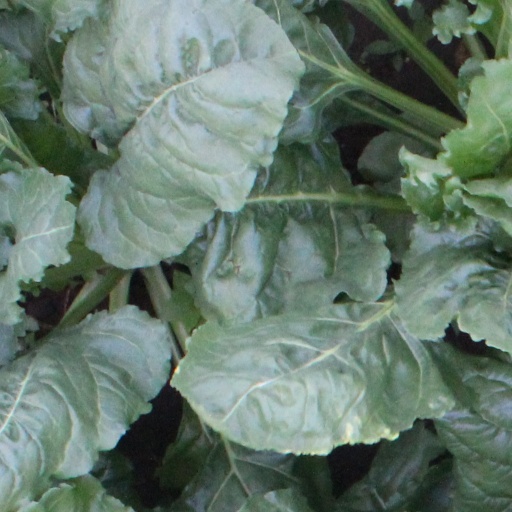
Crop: sugar beet